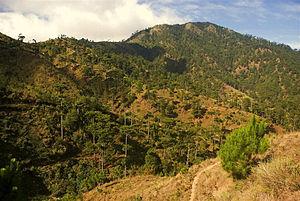
Les forêts de pins tropicales de Luçon forment une écorégion terrestre définie par le Fonds mondial pour la nature, qui appartient au biome des forêts de conifères tropicales et subtropicales de l'écozone indomalaise. Elle recouvre la Cordillère Centrale de l'île de Luçon aux Philippines.
L'environnement aux Philippines est l'environnement du pays Philippines, pays d'Asie. Grâce à sa situation géographique, son climat et son éclatement, les Philippines font partie des pays les plus riches de la planète en matière de biodiversité. À ce titre ce pays est classé non seulement comme pays mégadivers mais forme à lui seul un des 34 hotspots de biodiversité, du fait entre autres de l'immense pression humaine que supporte l'archipel.